Ford Sierra

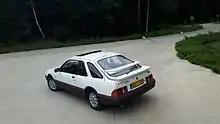
The Sierra XR4i with its bi-plane rear spoiler

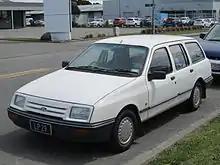
1984 Ford Sierra L Wagon (New Zealand), assembled locally

The sporting model XR4i utilized the 2.8 engine with mechanical fuel injection (Bosch K Jetronic) coupled to rear-wheel drive (1983–1985) and to four-wheel-drive as XR4x4 (1985–1987). There were visual differences and alterations between the XR4i and XR4x4, such as coloured bumpers, the removal of the 'biplane' rear wing and alloy wheels as seen on the Ford Escort RS Turbo Series 1. There was also a 2.8-litre Ghia Estate in some markets, and from 1985 until 1987 Swiss customers could buy rear-wheel-drive 2.8-litre powered GL and Ghia models with five-door hatchback or estate bodywork. The Swiss (and Swedish) market engines produced marginally less power, as those countries had particularly stringent emissions standards. Output was in 1985 and in 1986. In the Mark II Sierras the 2.8 "Cologne" engine was replaced by a 2.9-litre version. Both the 2.8/2.9-litre engines gave 150 PS in uncatalyzed trim.